A. S. Arya

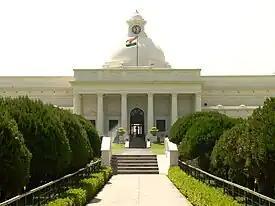
Administrative Building IIT-Roorkee

Arya was born in a small Uttar Pradesh village of Ambehta in Saharanpur district on 13 June 1931 and secured his graduate degree (BE) in civil engineering and master's degree (ME) in Structural engineering (1954) from University of Roorkee (present-day Indian Institute of Technology, Roorkee). Joining the University of Illinois at Urbana–Champaign in 1959, he secured a doctoral degree in 1961. He started his career as a member of faculty at the University of Roorkee where he served for 36 years till his superannuation 1989. During his career, he rose in ranks to become a professor and the head of the department of Earthquake Engineering and finally, the Pro-vice chancellor of the university. After his retirement, he was made the Emeritus Professor of the Indian Institute of Technology, Roorkee.